Cherry bounce

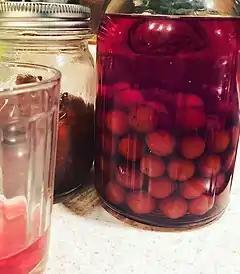

Cherry Bounce is a type of liqueur made by infusing old French brandy with "Prunus cerasus" (sour cherry), cinnamon, nutmeg, and sugar. Some recipes use rum, whiskey or vodka instead of brandy.